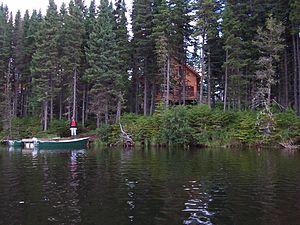
La réserve faunique de Matane fait partie du réseau des réserves fauniques du Québec gérées par la Société des établissements de plein air du Québec. Elle fut créée en 1962 par le Gouvernement du Québec lors de l'achat de son territoire auprès d'une compagnie d'exploitation forestière.
Les vacances de la construction sont la période de deux semaines durant laquelle presque tous les travailleurs œuvrant sur les chantiers de construction bénéficient d'un congé obligatoire au Québec.
Au Québec, un bail de villégiature est un contrat de location permettant à un citoyen d'occuper une partie des terres du domaine de l'État.